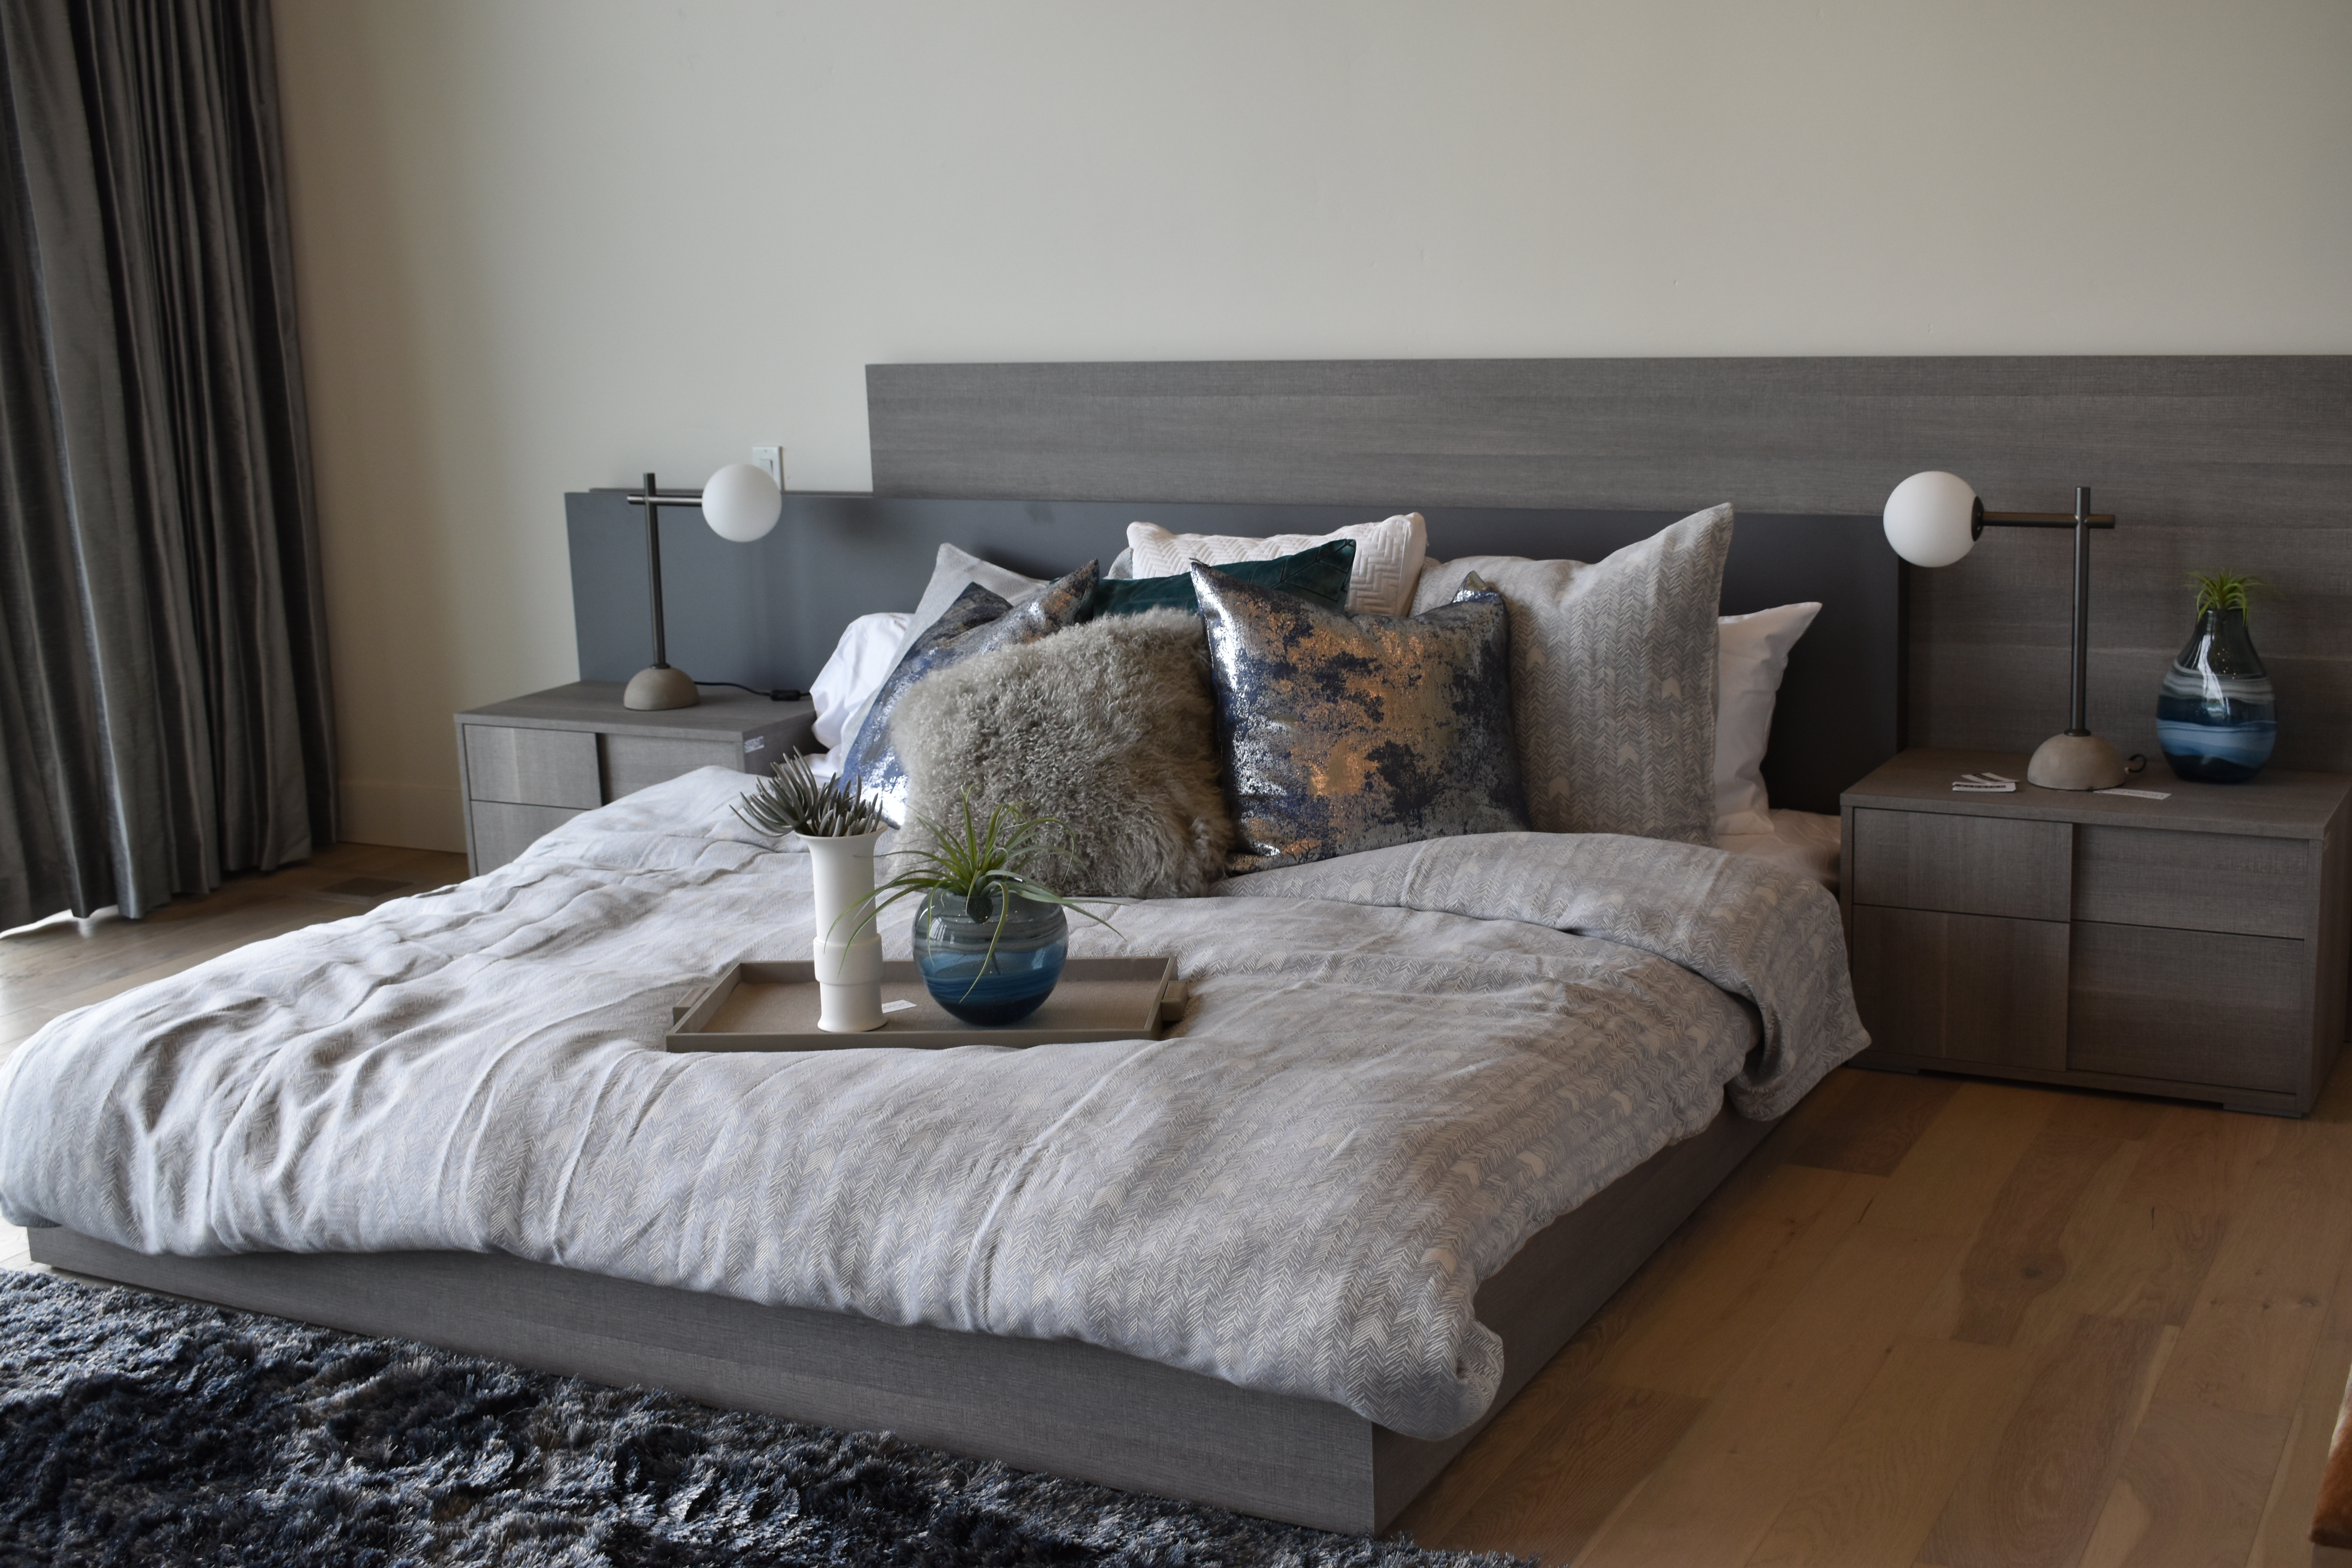
table, wood, floor, home, living room, furniture, room, bedroom, mattress, couch, interior design, bed, comfort, flooring, bed sheet, bed frame, studio couch